Sealy High School

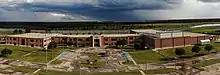
Sealy High School

Sealy High School (SHS) is a public high school located in the city of Sealy, Texas and classified as a 4A school by the University Interscholastic League. It is a part of the Sealy Independent School District located in southern Austin County. During 20232024, Sealy High School had an enrollment of 943 students and a student to teacher ratio of 14.08. The school received an overall rating of "B" from the Texas Education Agency for the 20212022 school year.